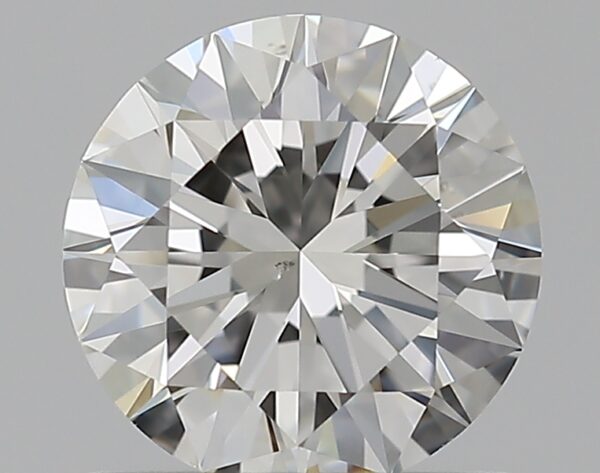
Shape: round
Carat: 0.76
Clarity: VS2
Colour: I
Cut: EX
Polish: EX
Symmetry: EX
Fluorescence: F
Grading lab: GIA
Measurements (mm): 5.89 x 5.92 x 3.58